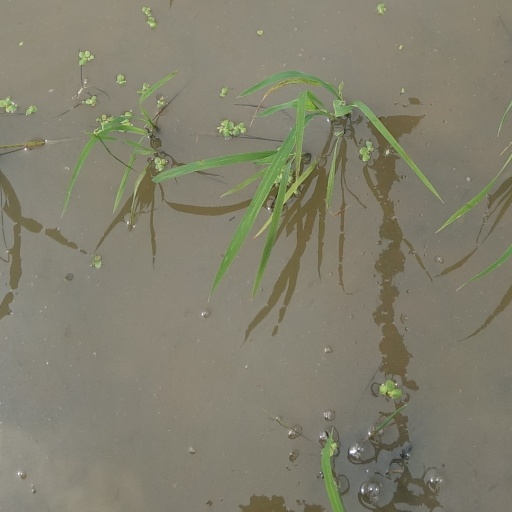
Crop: rice